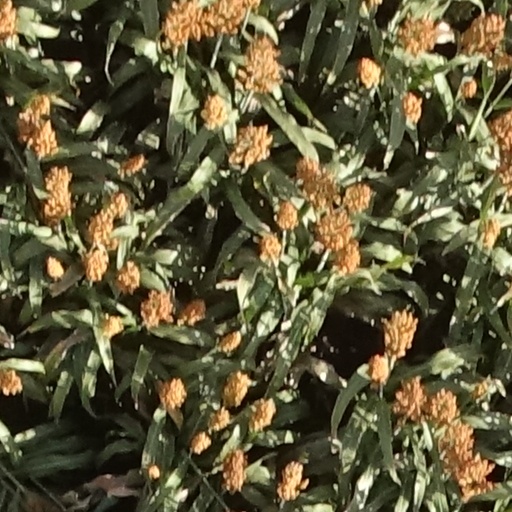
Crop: sorghum